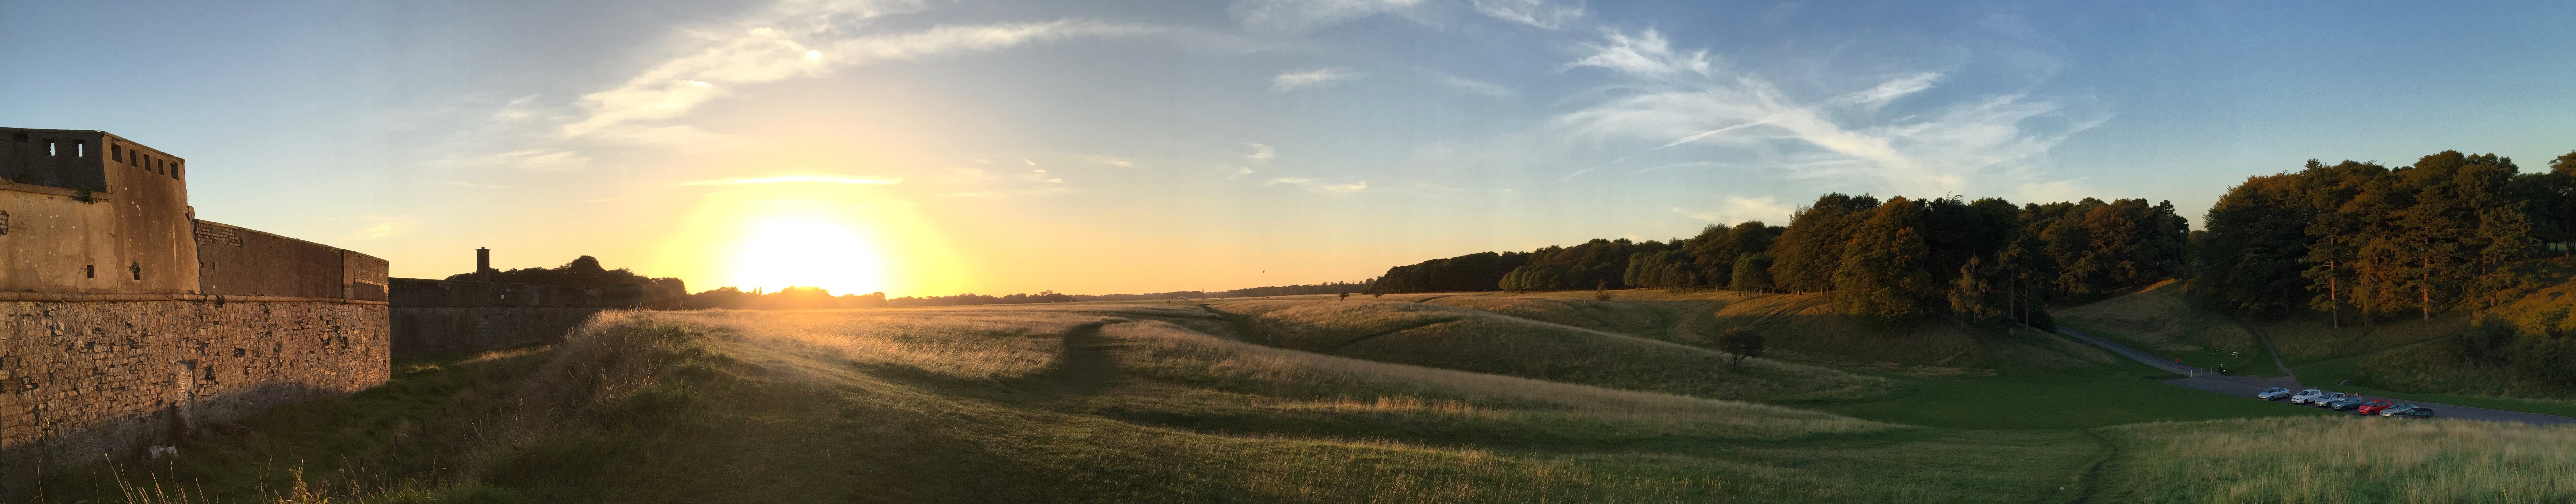
panorama, agriculture, badlands, ecosystem, biome